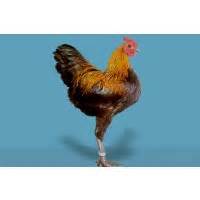
Label: gallina